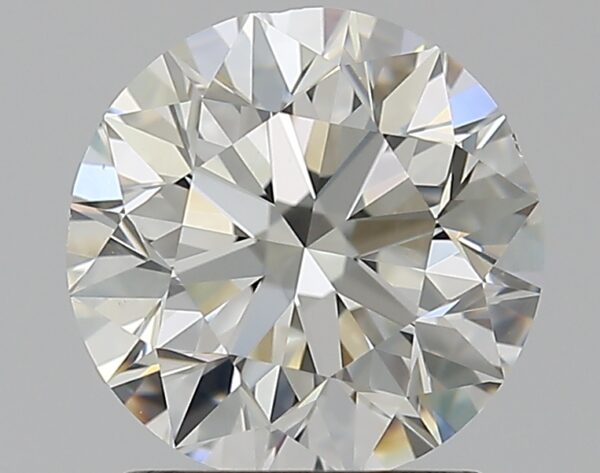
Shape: round
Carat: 1.5
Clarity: VS2
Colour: I
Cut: EX
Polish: EX
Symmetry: VG
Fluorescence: N
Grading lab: GIA
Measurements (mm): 7.19 x 7.27 x 4.6